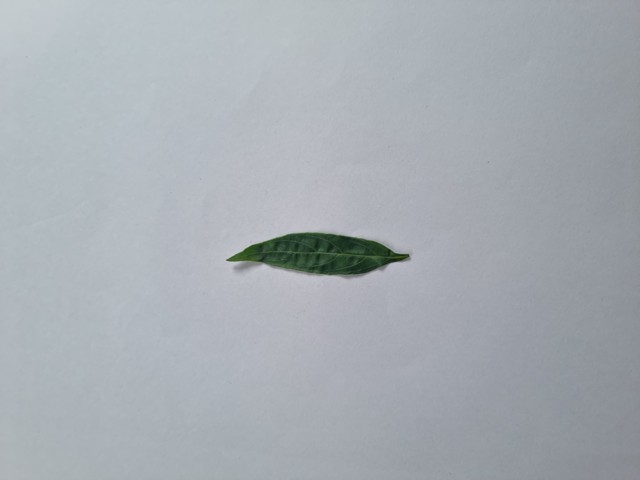
Plant: kalomegh